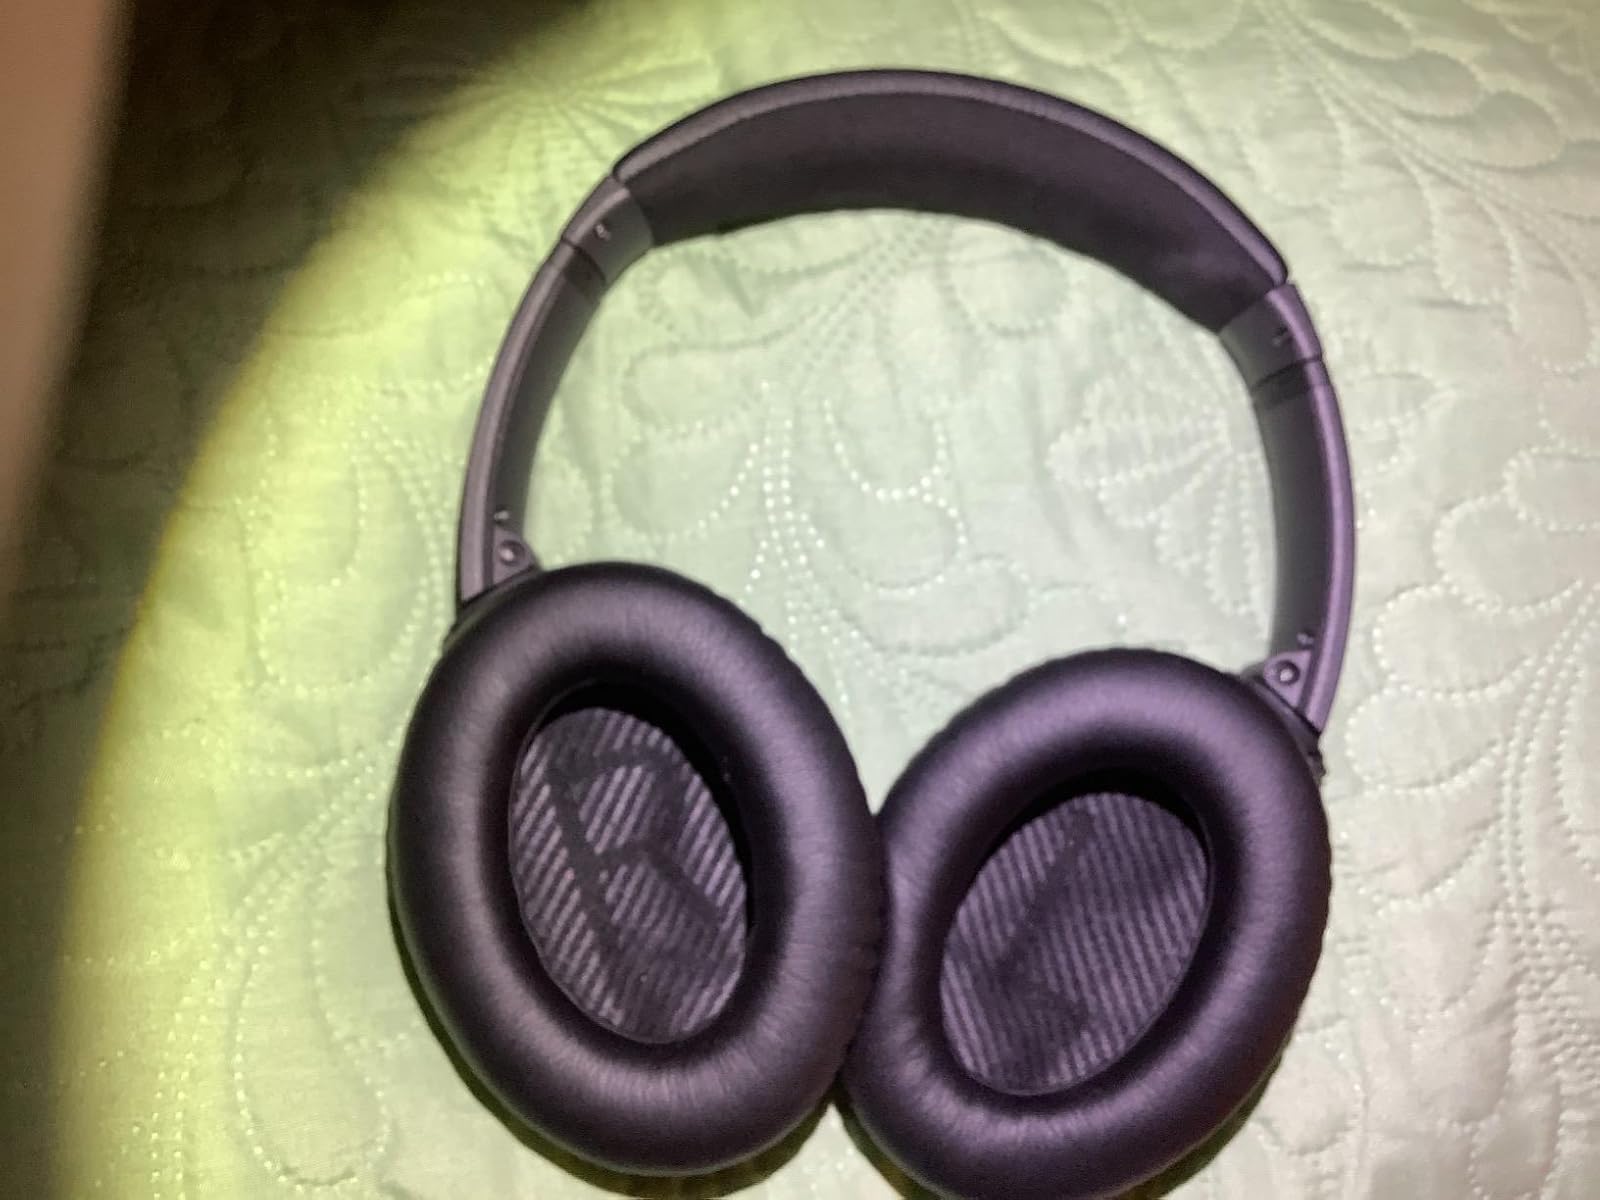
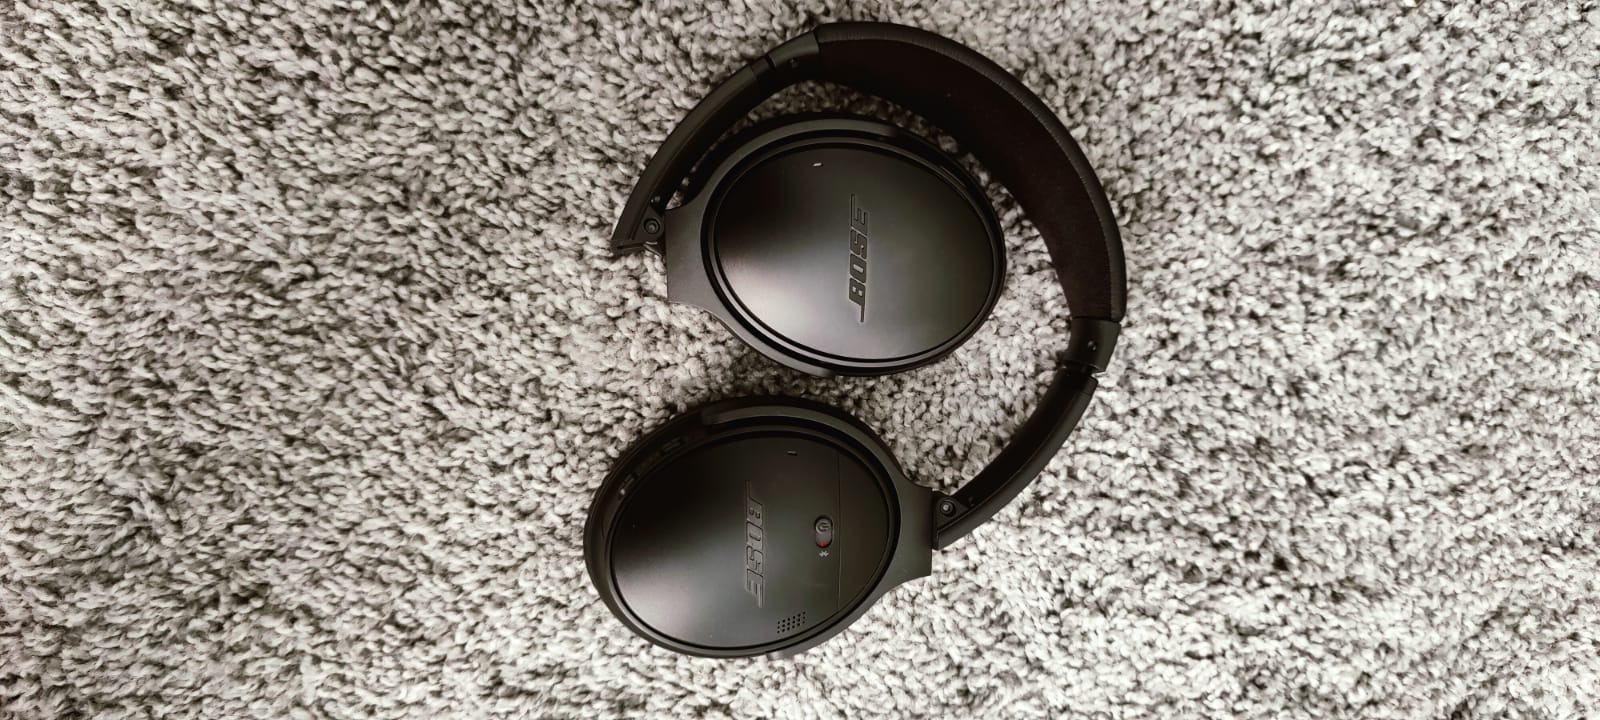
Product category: headphones
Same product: yes